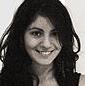
Age: 26